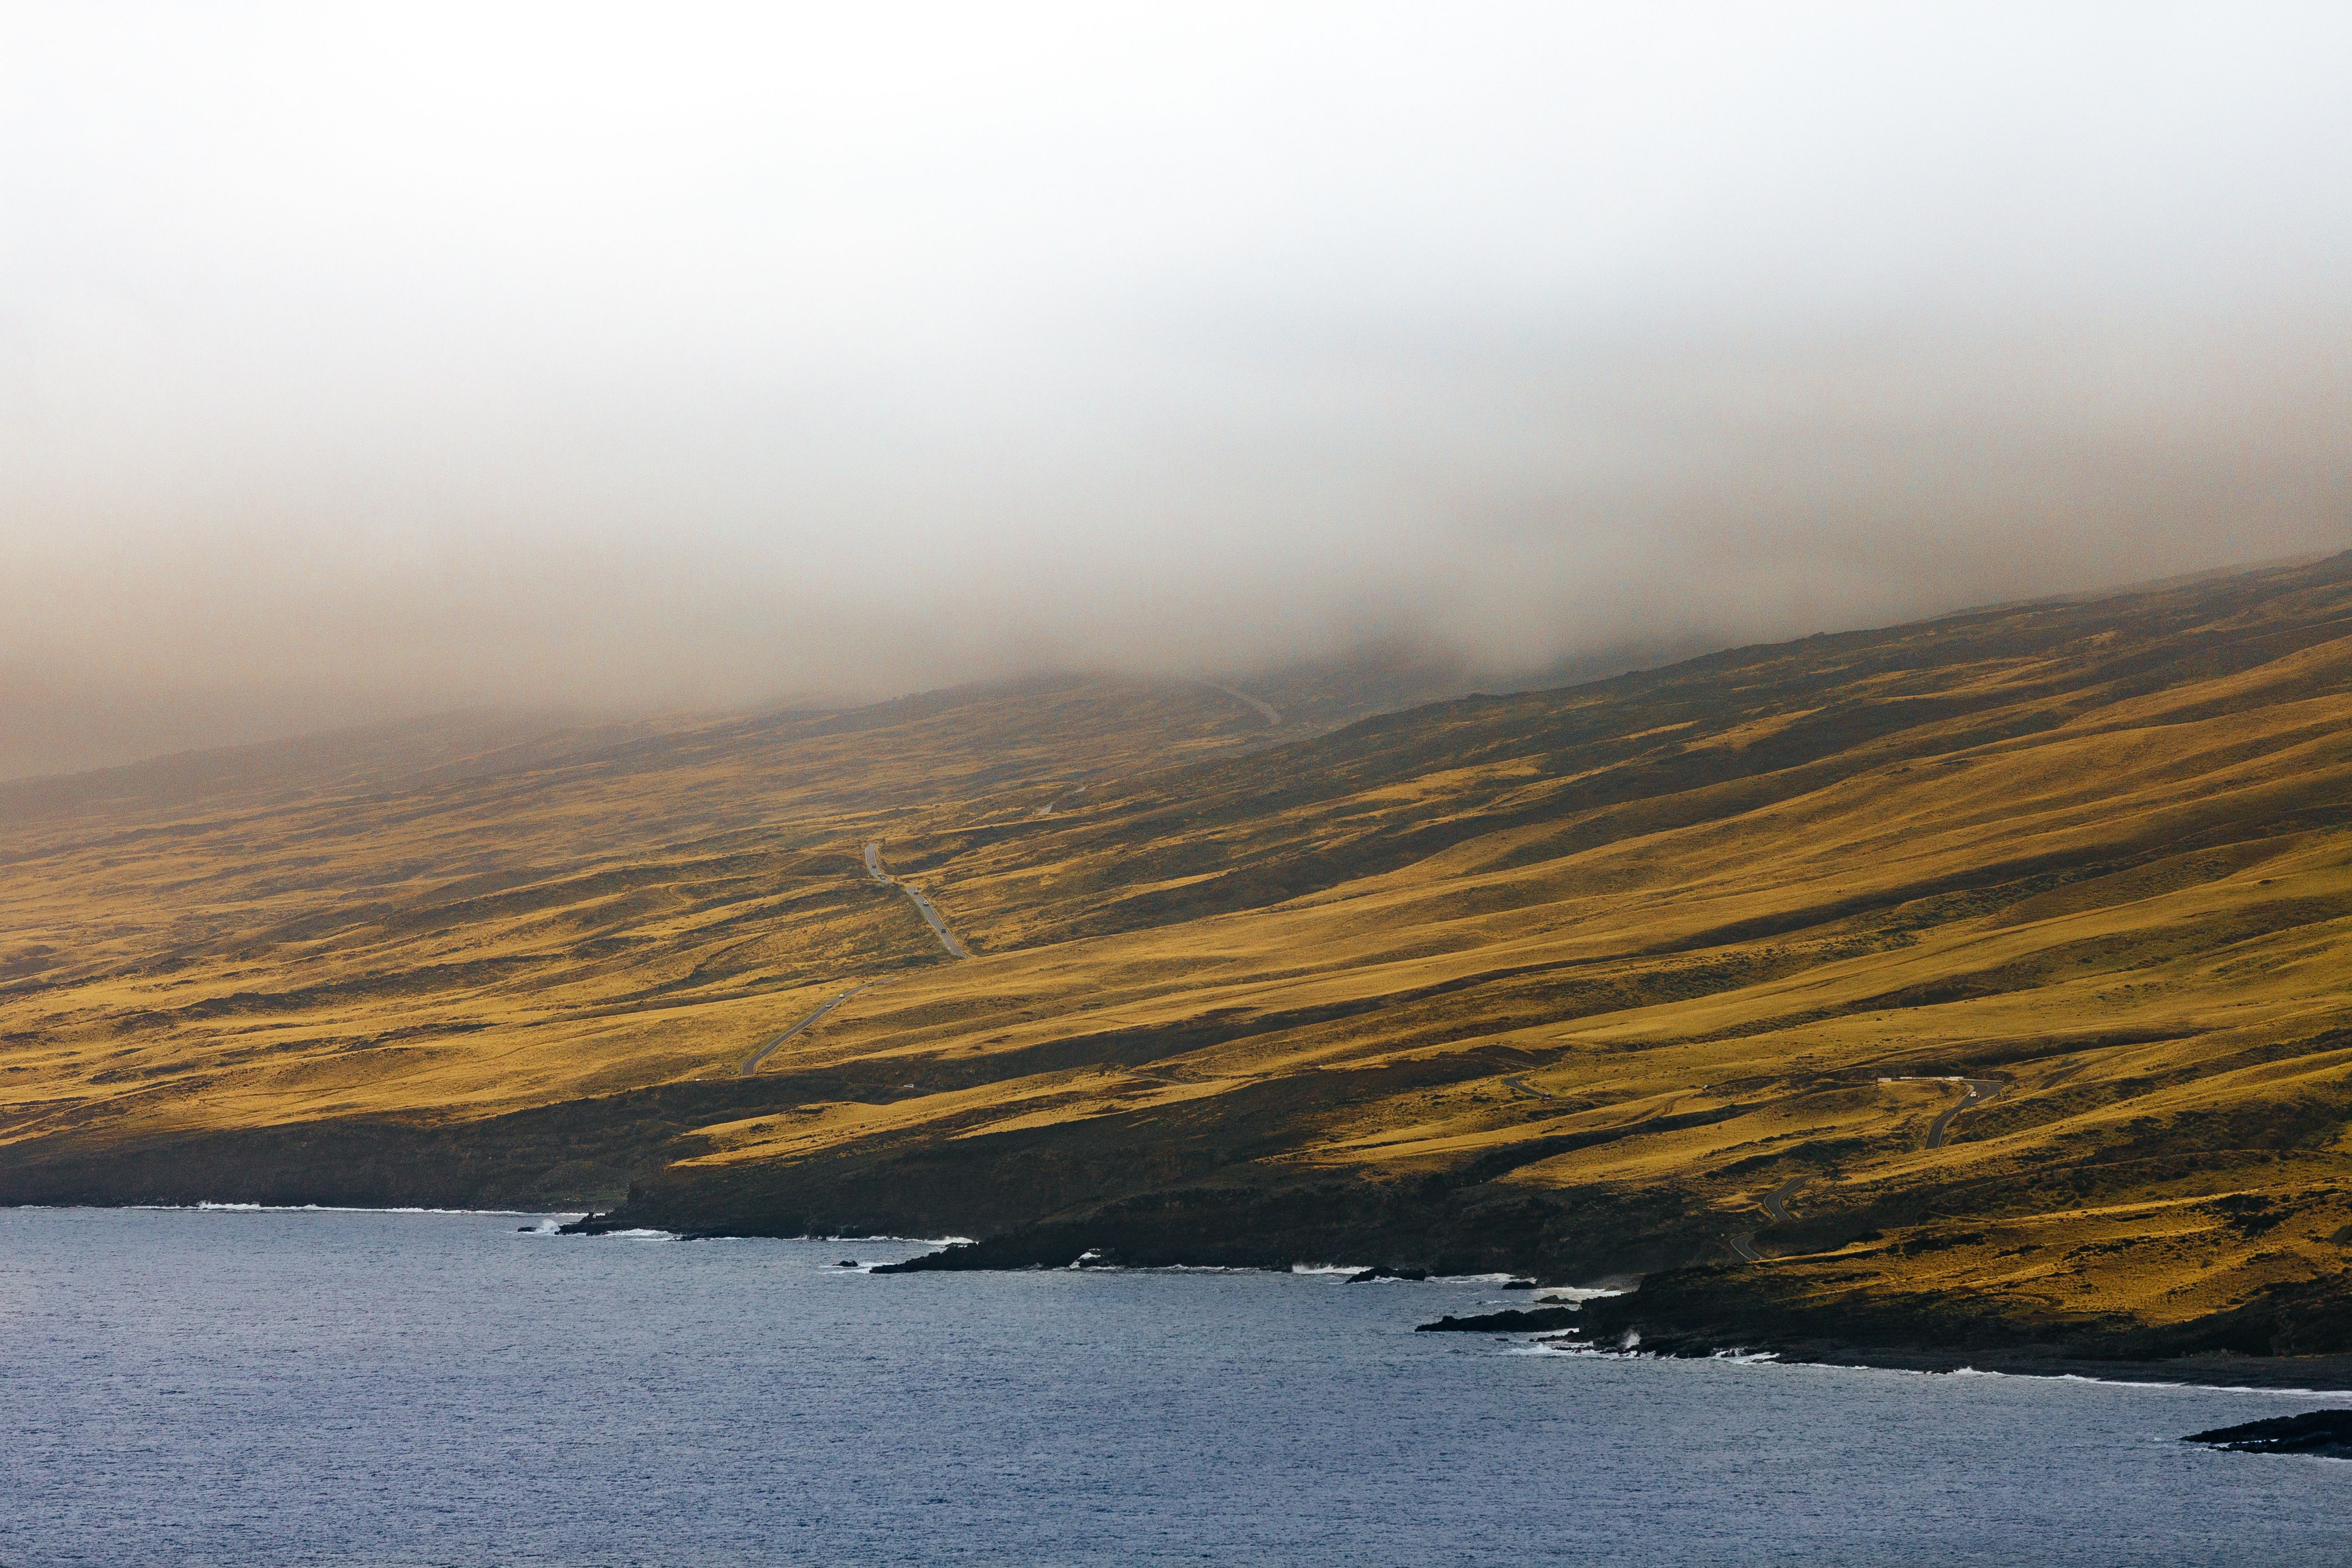
landscape, sea, coast, nature, ocean, horizon, mountain, cloud, sunrise, sunset, mist, field, sunlight, morning, hill, shore, lake, dawn, dusk, reflection, bay, reservoir, misty, loch, landform, atmospheric phenomenon, mountainous landforms